Granville Entertainment District

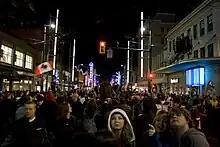
Pedestrians look on as the 2010 Vancouver Olympic festivities spill into Granville Street

The city of Vancouver, and subsequently one of its biggest streets, were originally named after Granville Leveson-Gower. The city eventually changed its name to Vancouver, but Granville Street stuck, and the Entertainment District derived its name from being part of the same street.